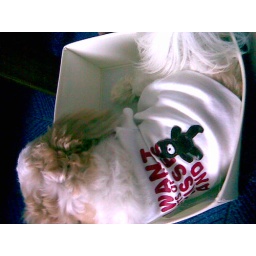
cute dog in a box